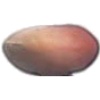
Label: hazelnut